Ray Collins (American football)

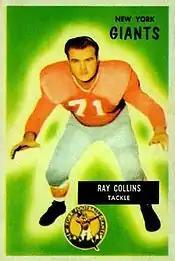
Collins on a 1955 Bowman football card

Alvin Raymond Collins (August 4, 1927 – November 3, 1991) was an American professional football defensive tackle who played for the National Football League (NFL)'s San Francisco 49ers and New York Giants as well as in Canada for the Saskatchewan Roughriders in 1953 and the Hamilton Tiger-Cats in 1955 (winning All-Canadian honors), and finally for the American Football League (AFL)'s Dallas Texans. He played college football at Louisiana State University for the LSU Tigers football team.